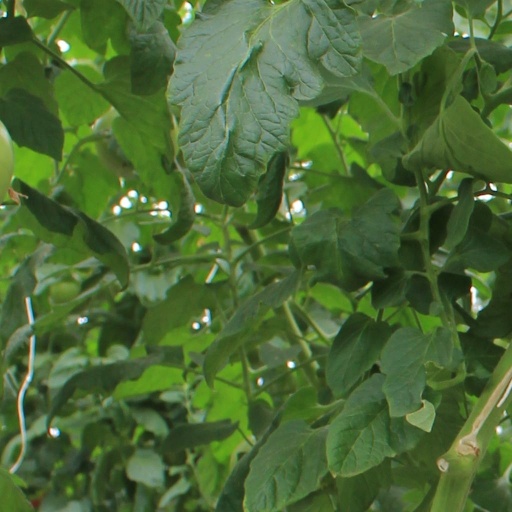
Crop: tomato